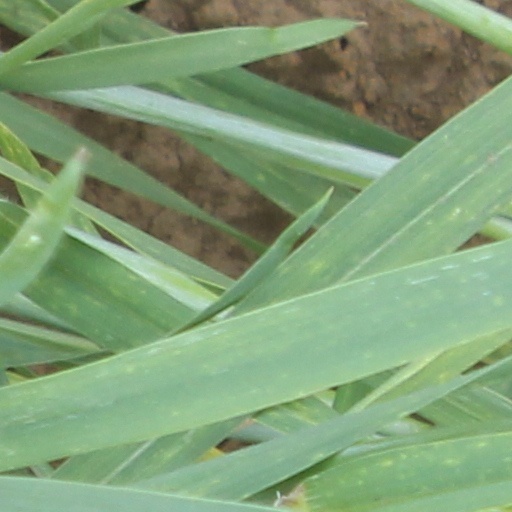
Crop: wheat